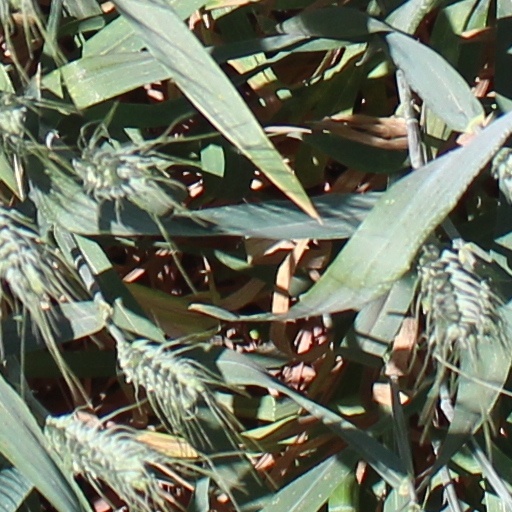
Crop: wheat